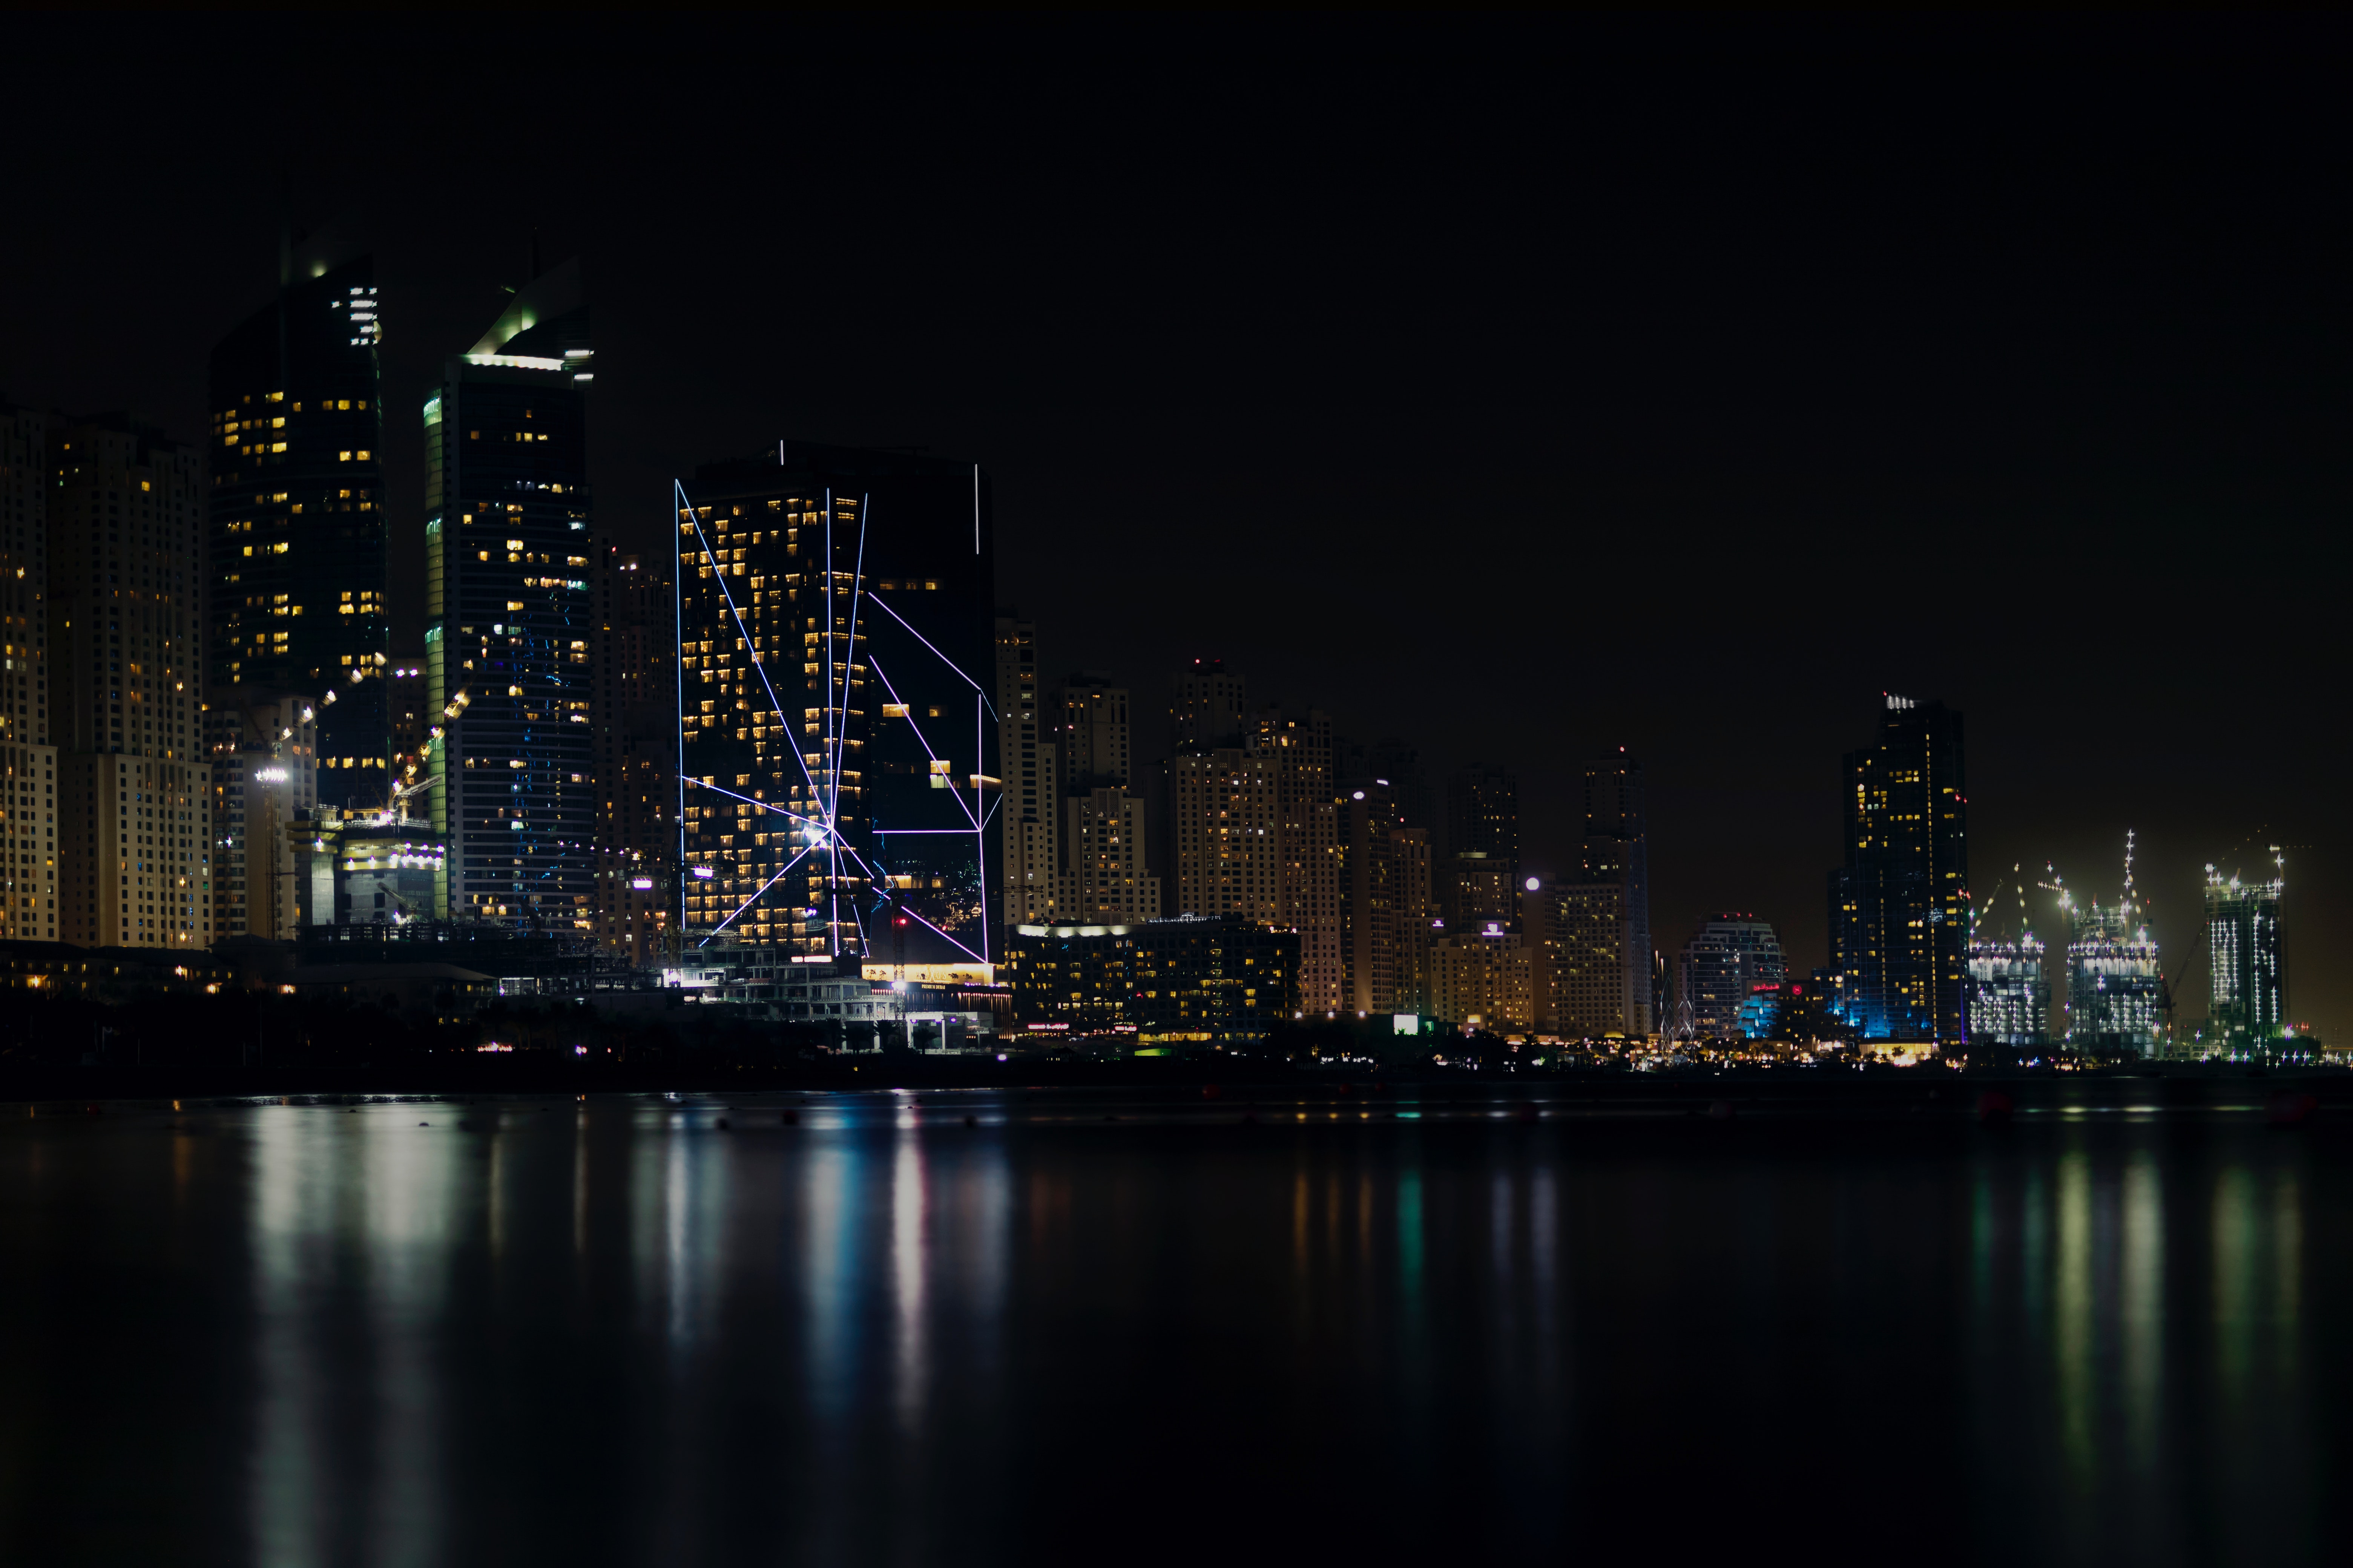
metropolitan area, night, cityscape, city, metropolis, urban area, reflection, water, skyline, sky, human settlement, tower block, landmark, light, darkness, architecture, skyscraper, lighting, downtown, midnight, waterway, building, river, tree, electricity, photography, harbor, evening, tower, space, condominium